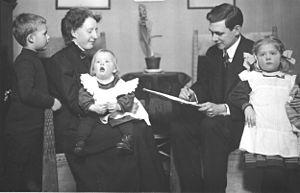
Valter Gabriel Jung est un architecte finlandais.